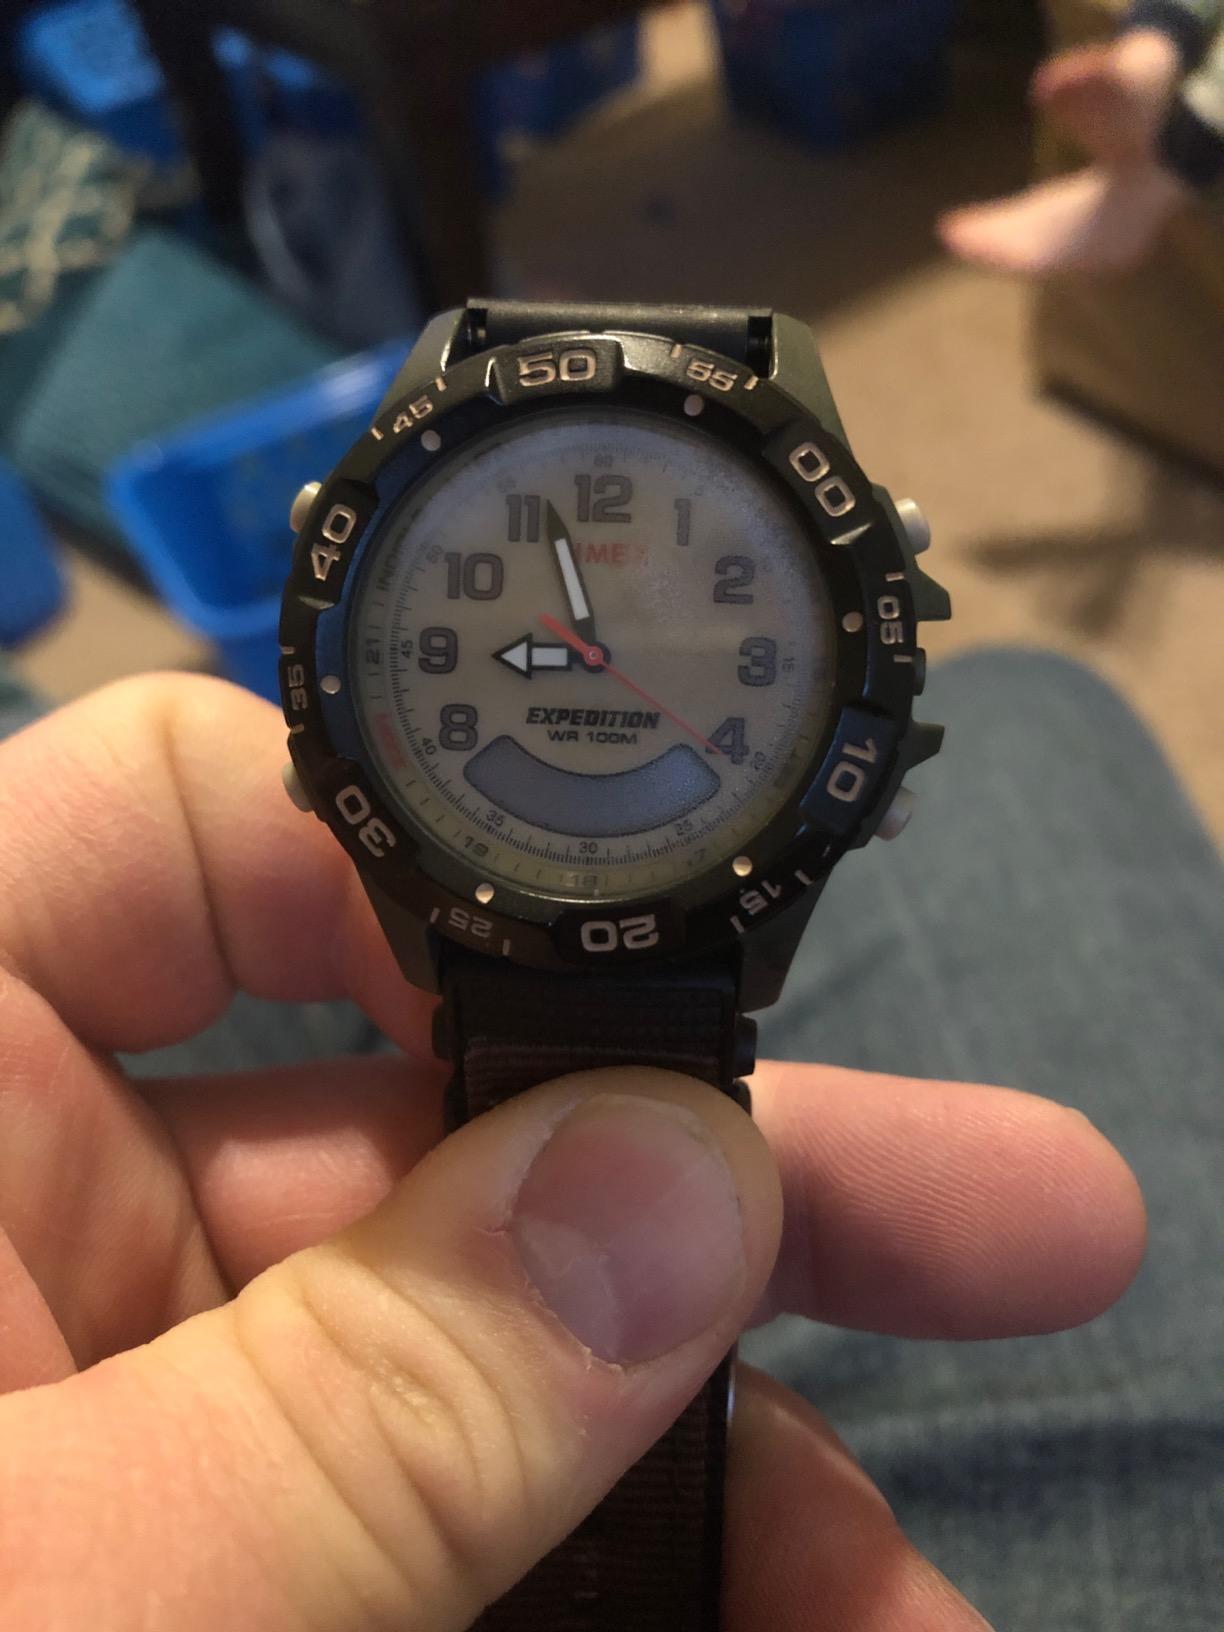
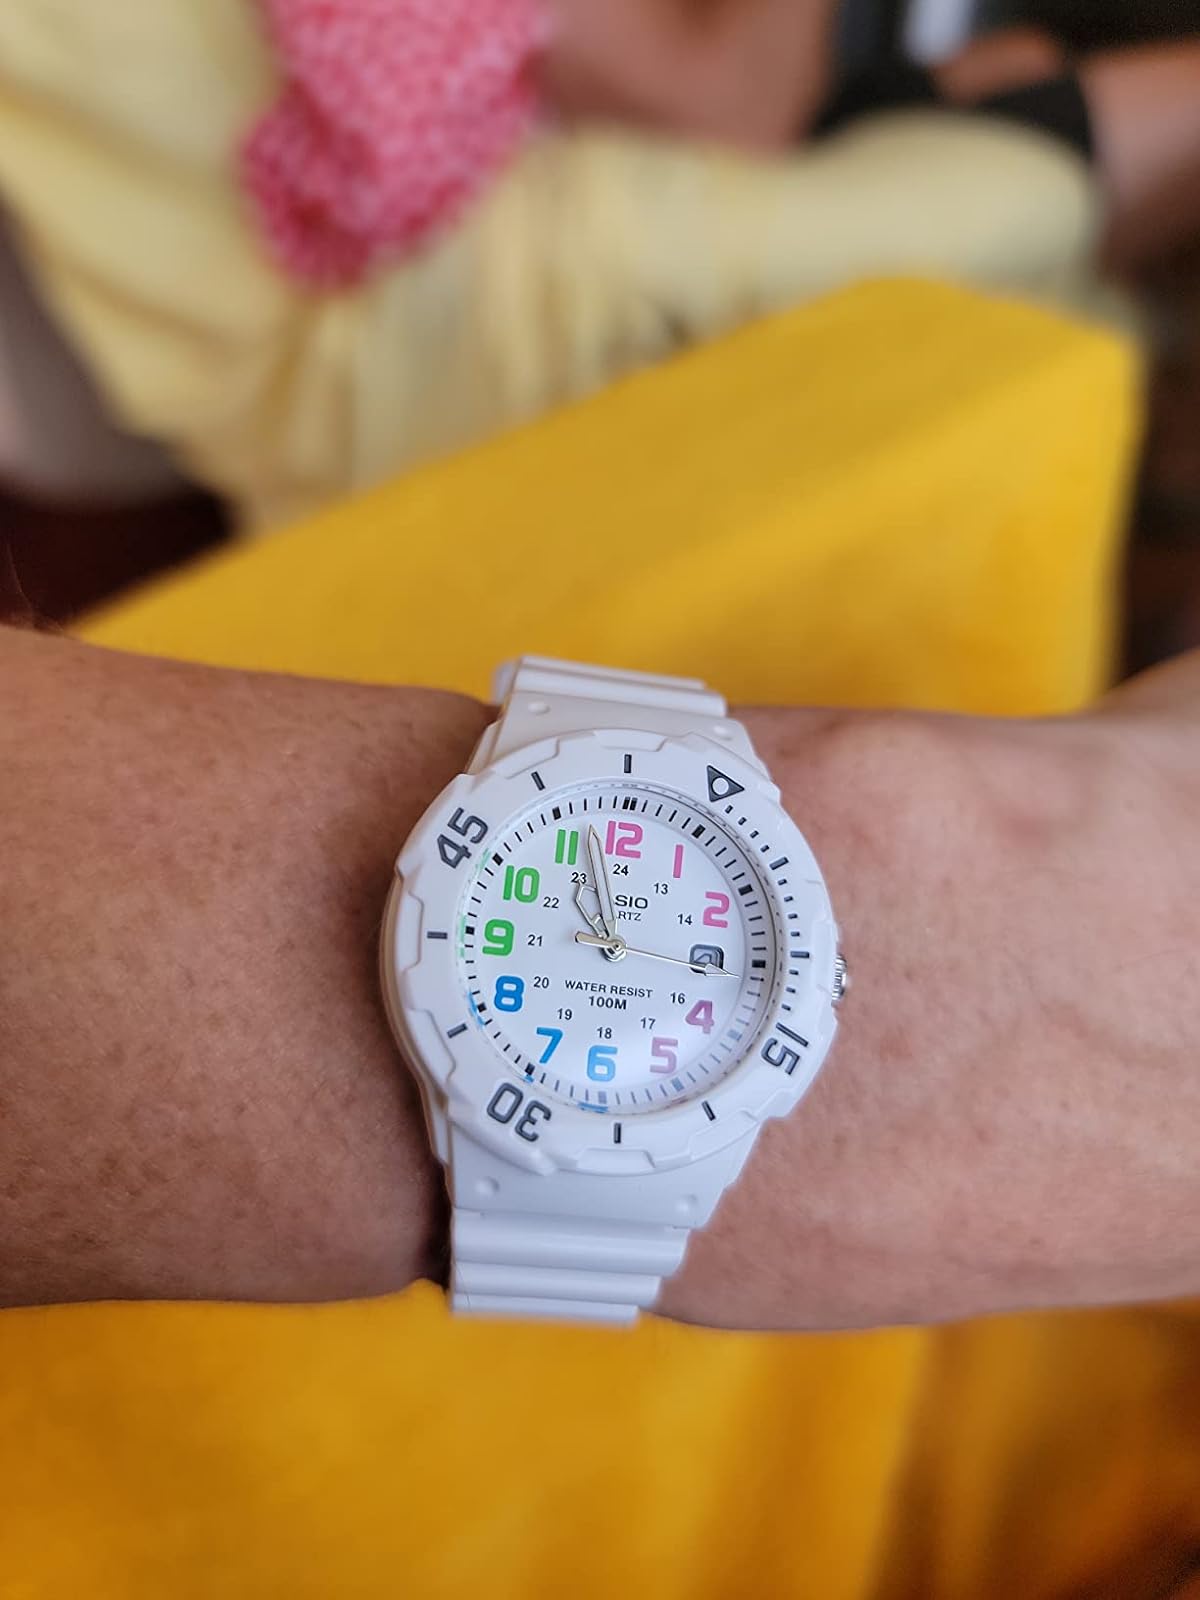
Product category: accessories_watch
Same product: no